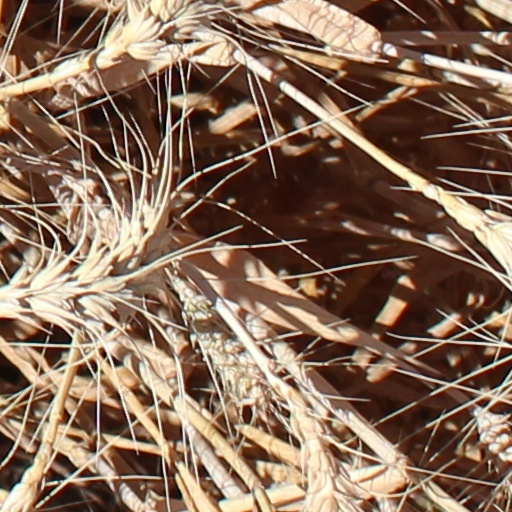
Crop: wheat